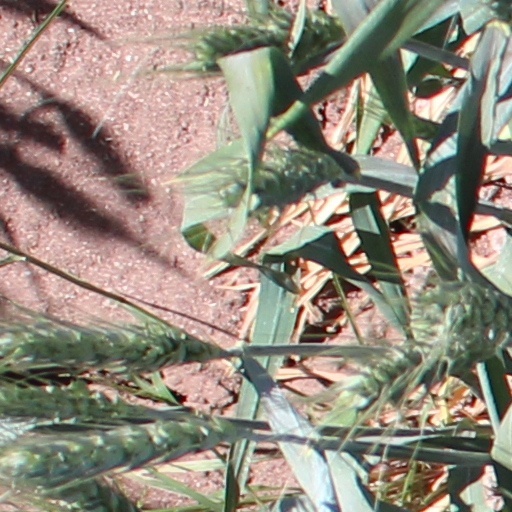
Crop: wheat